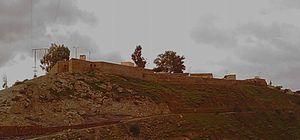
Fort La Redoute - El Bordj (Caserne de l'ANP Ammi Moussa)
Ammi Moussa, est une commune algérienne. Située à 71 km du chef-lieu de la wilaya de Relizane, elle s'étend sur une superficie de 173,55 km² et compte 11 258 habitant en 1987 et 28 962 habitants en 2000. Elle est le chef-lieu d'une daïra depuis 1987, qui regroupe les communes d'El Oueldja, Ouled Aiche et El Hassi. Un marché local assez important se tient tous les jeudis depuis 1880.
Ksar el Kaoua, connu aussi sous un autre nom : Ruines du Latifundium de Kaoua est un château romain qui date du IIIᵉ siècle ap.J.-C., probablement du règne de l'empereur Constantin Iᵉʳ, érigé dans la province antique Mauritanie Césarienne, correspondant le territoire ouest de l'Algérie actuelle, l'endroit du château situé précisément à 12 km au nord d'Ammi Moussa dans la Wilaya de Relizane.